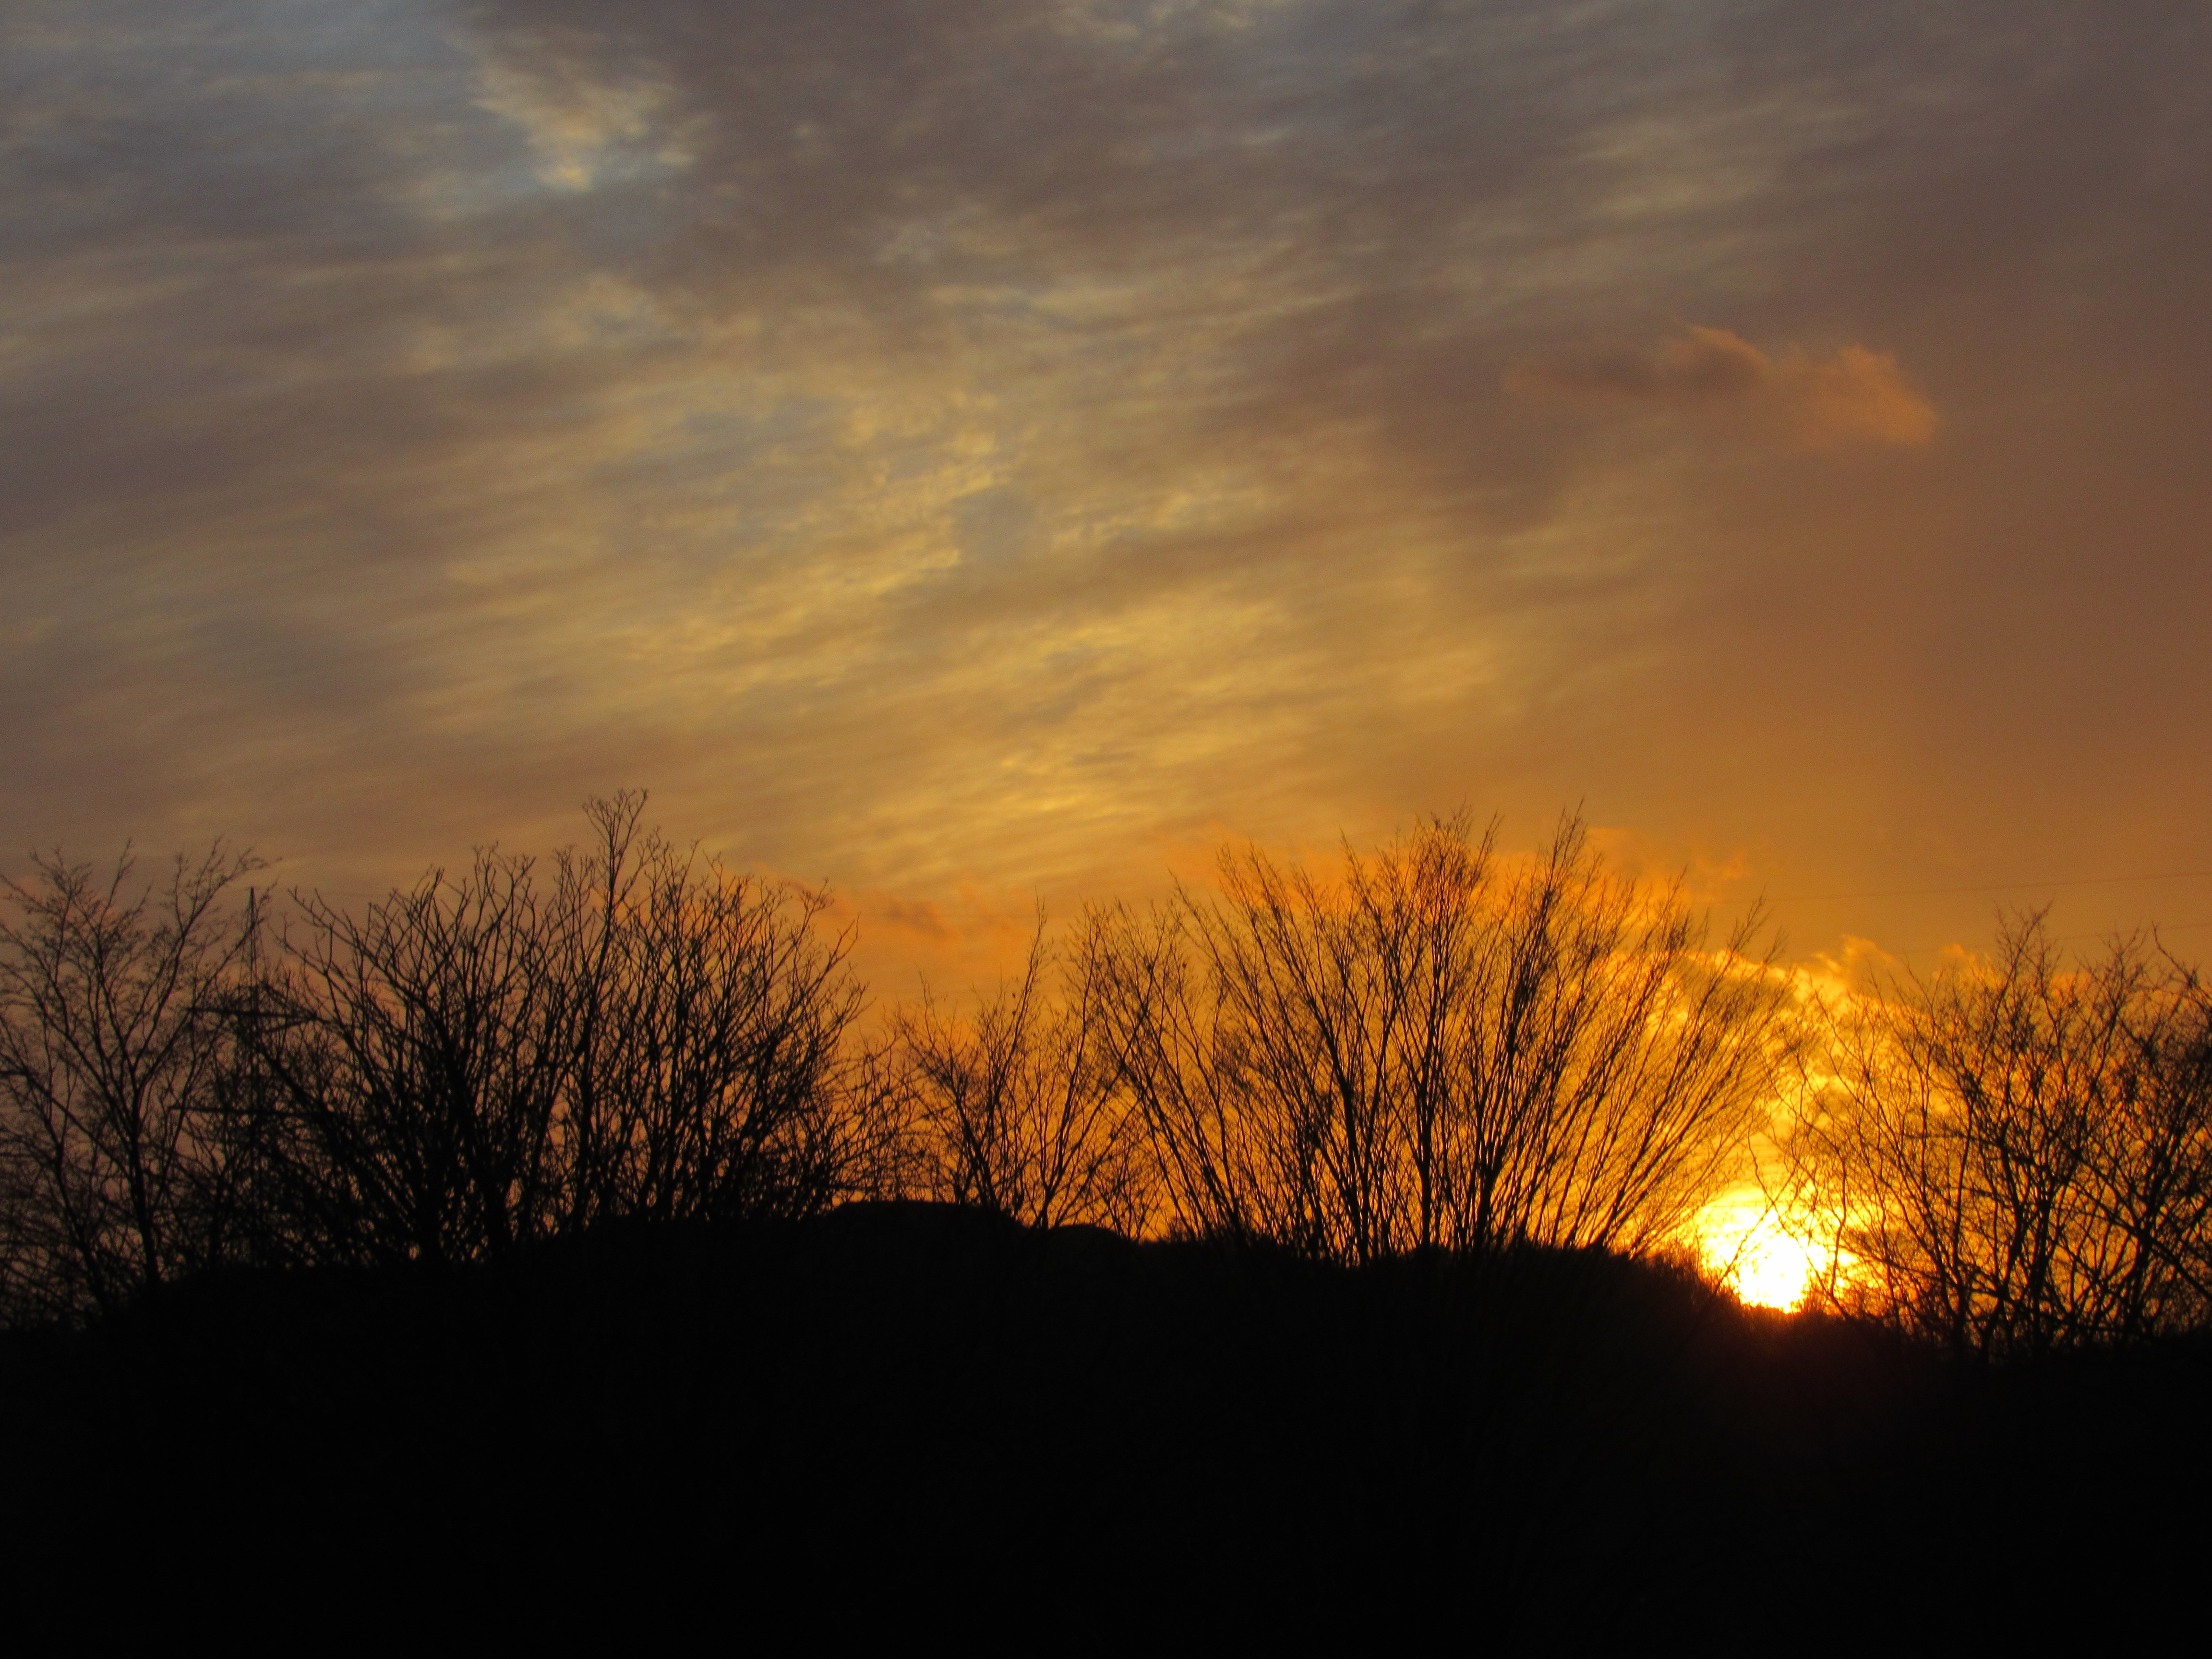
tree, nature, cloud, sky, sun, sunrise, sunset, field, prairie, sunlight, morning, dawn, atmosphere, dusk, evening, clouds, afterglow, evening sky, atmospheric phenomenon, red sky at morning